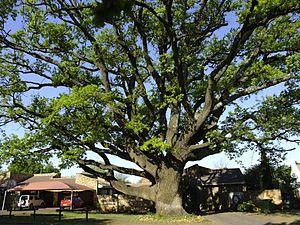
Potchefstroom est une ville d'Afrique du Sud située dans le sud du Transvaal dans la province du Nord-Ouest, à 120 km au sud-ouest de Johannesburg.